Sunderland

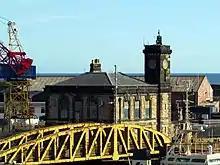
Sunderland Dock Company offices (1850, by John Murray) and the Gladstone Swing Bridge of 1874

During the War of Jenkins' Ear a pair of gun batteries were built (in 1742 and 1745) on the shoreline to the south of the South Pier, to defend the river from attack (a further battery was built on the cliff top in Roker, ten years later). One of the pair was washed away by the sea in 1780, but the other was expanded during the French Revolutionary Wars and became known as the Black Cat Battery. In 1794 Sunderland Barracks were built, behind the battery, close to what was then the tip of the headland.